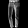
Label: Trouser